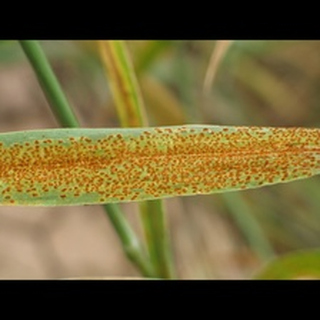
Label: wheat_brown_rust